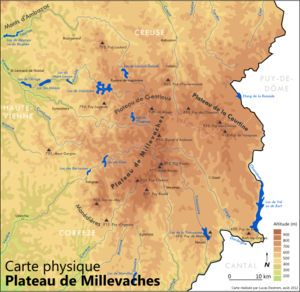
Carte topographique du plateau de Millevaches et espaces avoisinants, au sein de la région Limousin.
Le plateau de Millevaches, parfois appelé « Montagne limousine », est un grand plateau granitique français situé en Nouvelle-Aquitaine, dans l'historique Limousin, dont il constitue la partie la plus élevée. Il s'étend pour sa majeure partie sur un large quart nord-est du département de la Corrèze, occupe aussi le quart sud de la Creuse et déborde sur l'extrême sud-est de la Haute-Vienne.